XL Capris

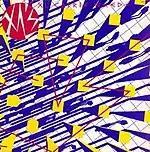

Second album was "Weeds" (October 1981, produced by Hunter). Pigott and Hunter wrote six songs including the single "Igloos" and Gooding wrote six songs. Hunter returned to Dragon (late 1981) and XL Capris dissolved in 1982. Gooding briefly joined Tactics and resumed screenwriting. He also wrote the successful country and western stage musical, "King of Country".